Xueta

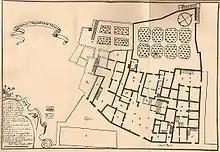
Map of the headquarters of the Inquisition of Mallorca, built in charge to the confiscation of the convicted persons in 1678

Four years later, in 1677, the Supreme Inquisition ordered the Majorcan Inquisition to act on the case of the confession of the servants. According to the servants, the "observants", as they called themselves, in reference to the Torah, met in a garden in Palma where they observed Yom Kippur. This led to the detention of some of the leaders of the Crypto-Jewish community of Majorca, Pere Onofre Cortès (also known as Moixina), master of one of the servants and proprietor of the garden, along with five other people. From that point on, they proceeded to arrest 237 individuals in the course of a single year.